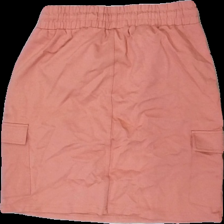
View: back
Type: Skirt
Category: Ladies
Brand: Not in the list
Brand text on label: Stories
Colors: Pink
Material: 60% viscose, 40% nylon
Cut: Regular
Size: M
Season: All
Stains: Major
Price range: <50
Recommended usage: Export